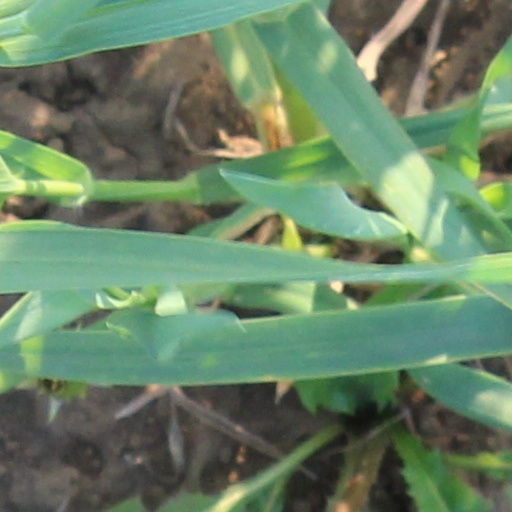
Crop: wheat